Rosario, Batangas

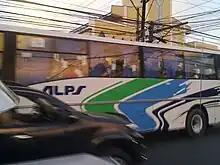
ALPS bus from San Juan terminal passing through Gualberto Avenue

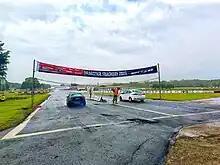
Batangas Racing Circuit caters circuit and drag races, among others

Padre Vicente Garcia Memorial Academy, also known as The Academy or by its acronym PVGMA, is a private, non-sectarian institution offering basic education from junior high school to senior high school. It is the first and oldest high school in Rosario established in 1946.